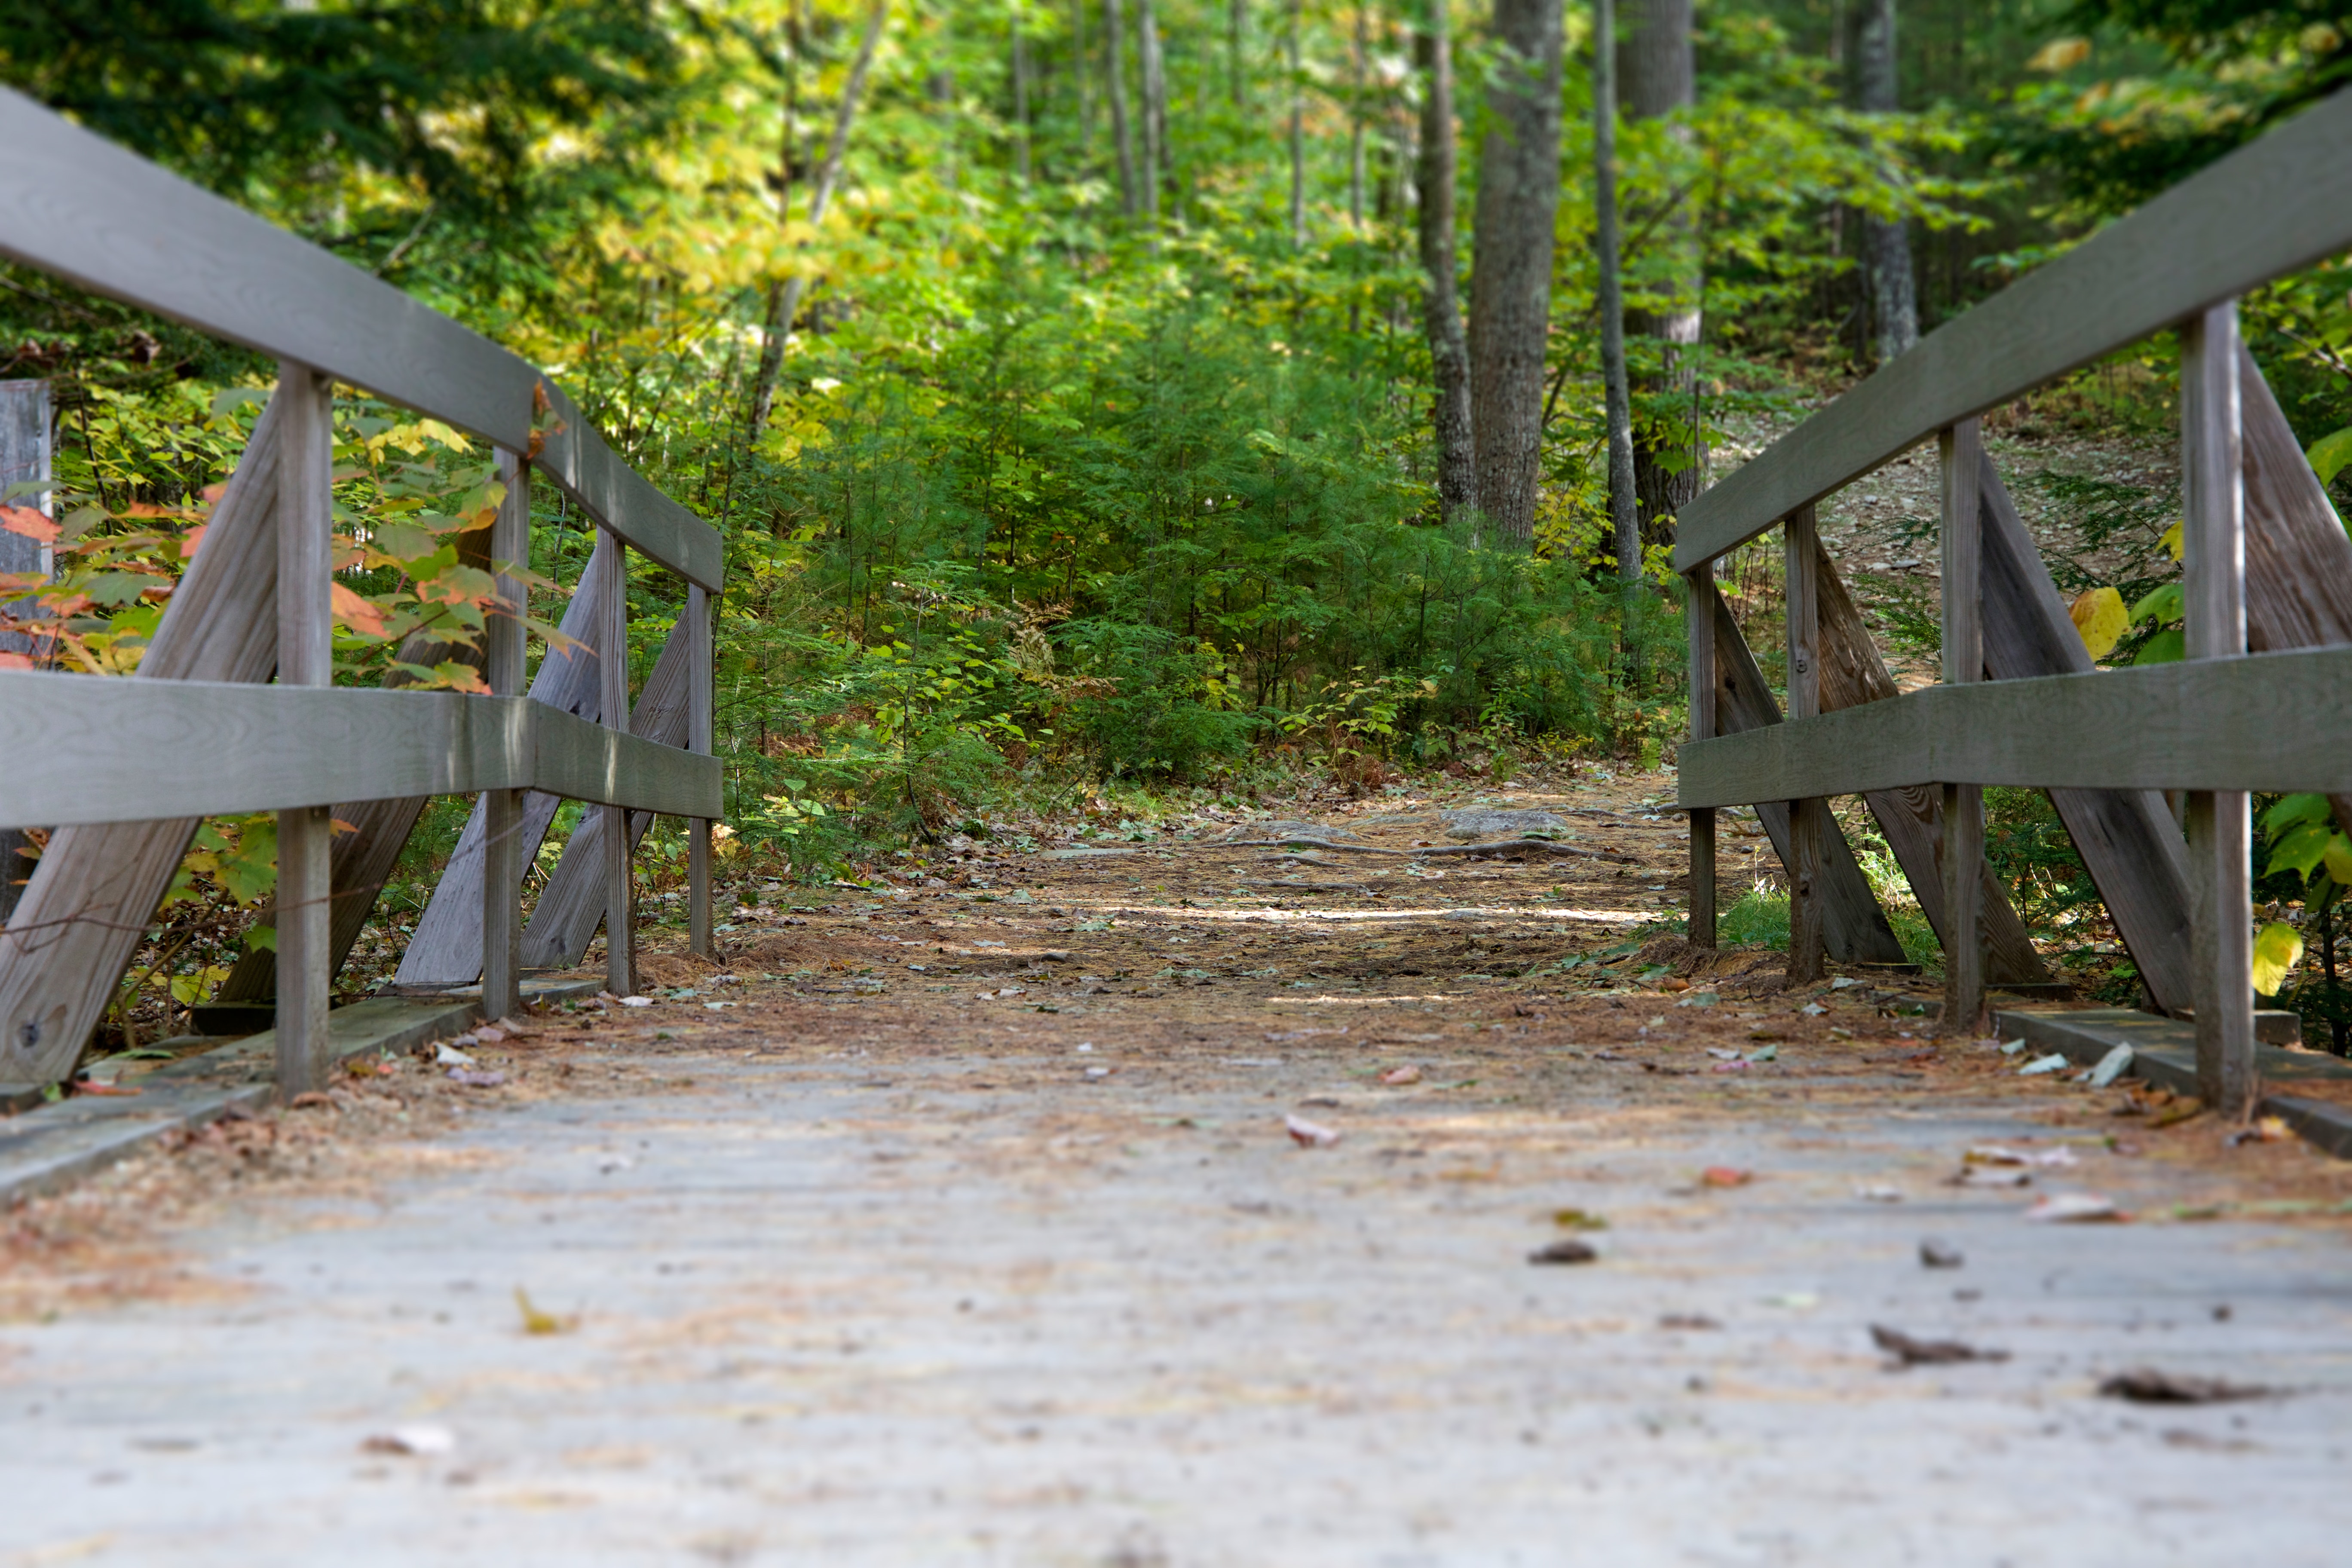
leaf, tree, walkway, nature reserve, state park, trail, bridge, botany, path, forest, grass, wood, woodland, plant, road surface, autumn, boardwalk, road, nonbuilding structure, park, fence, national park, jungle, stairs, guard rail